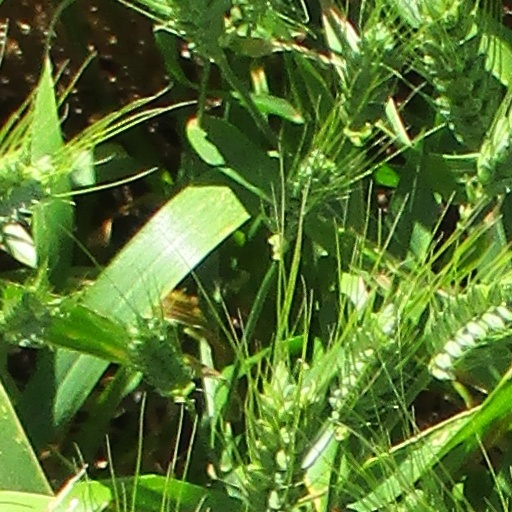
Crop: wheat